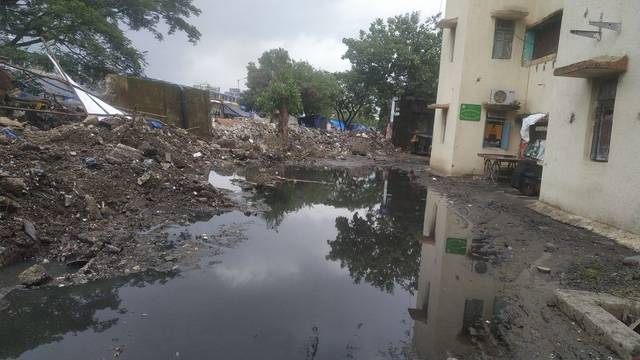
Region: India
Coordinates: 19.061, 72.842